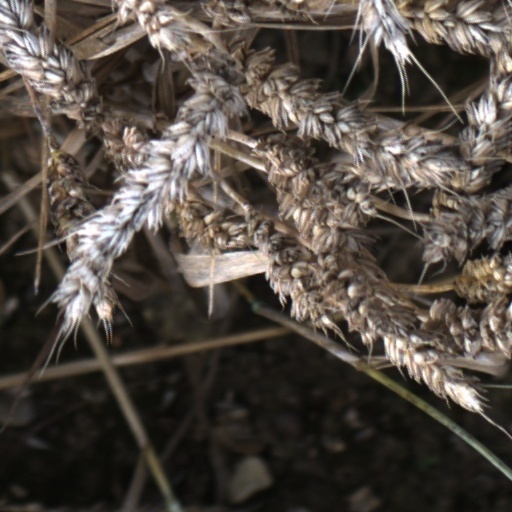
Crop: wheat